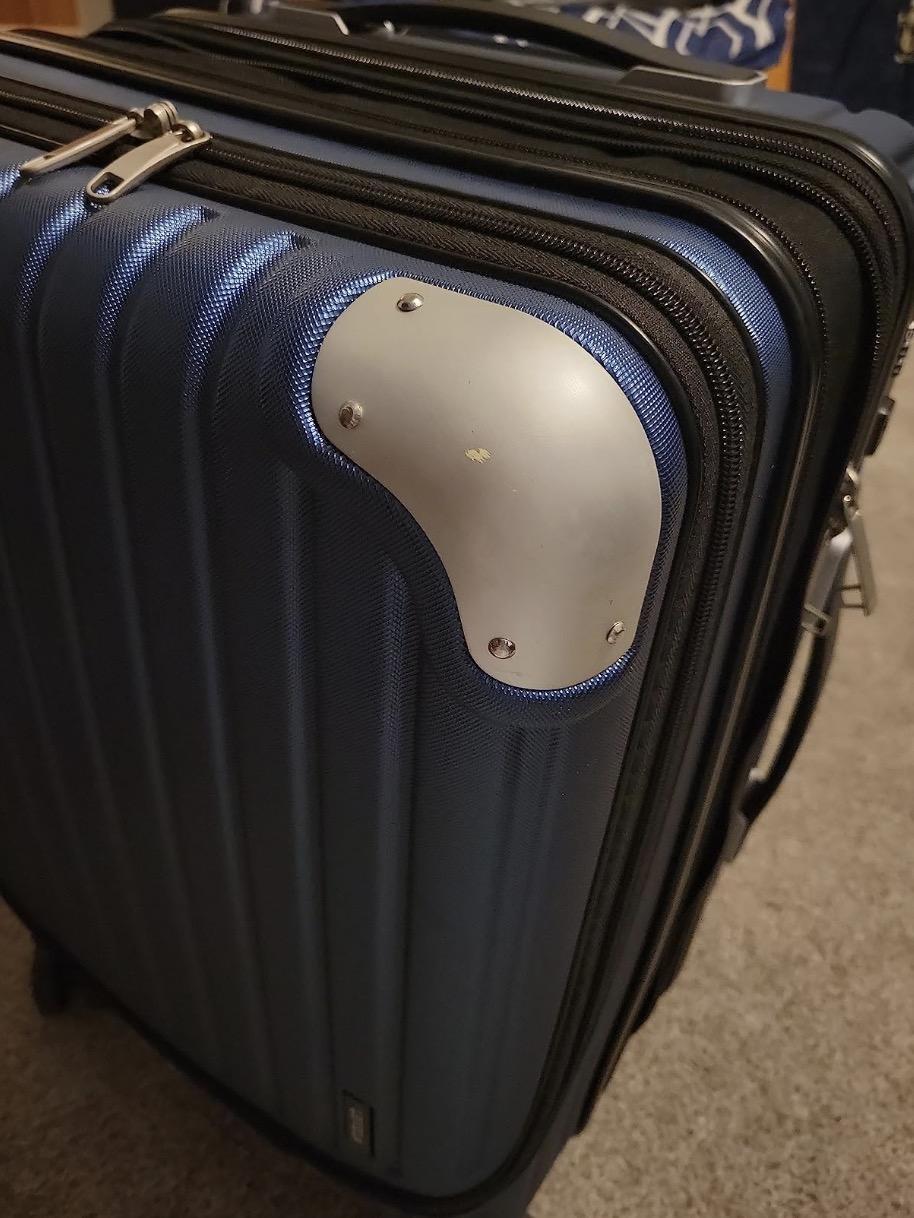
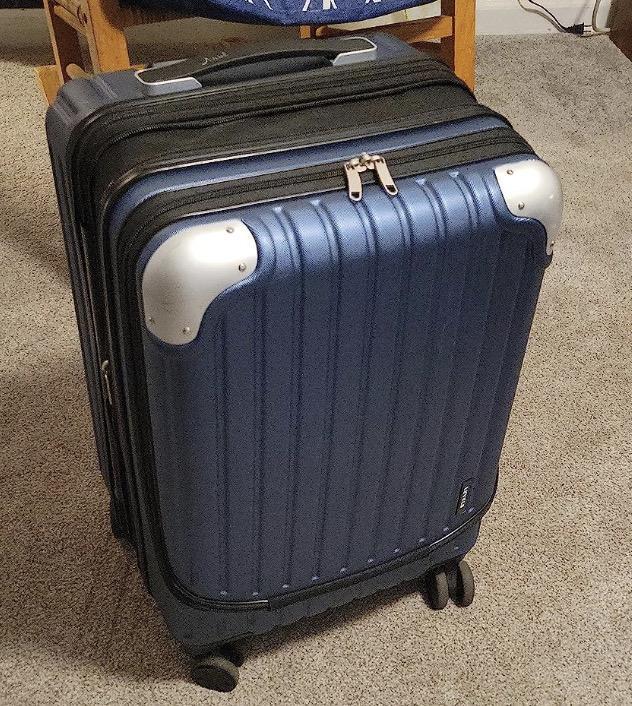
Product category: items_tea
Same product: yes